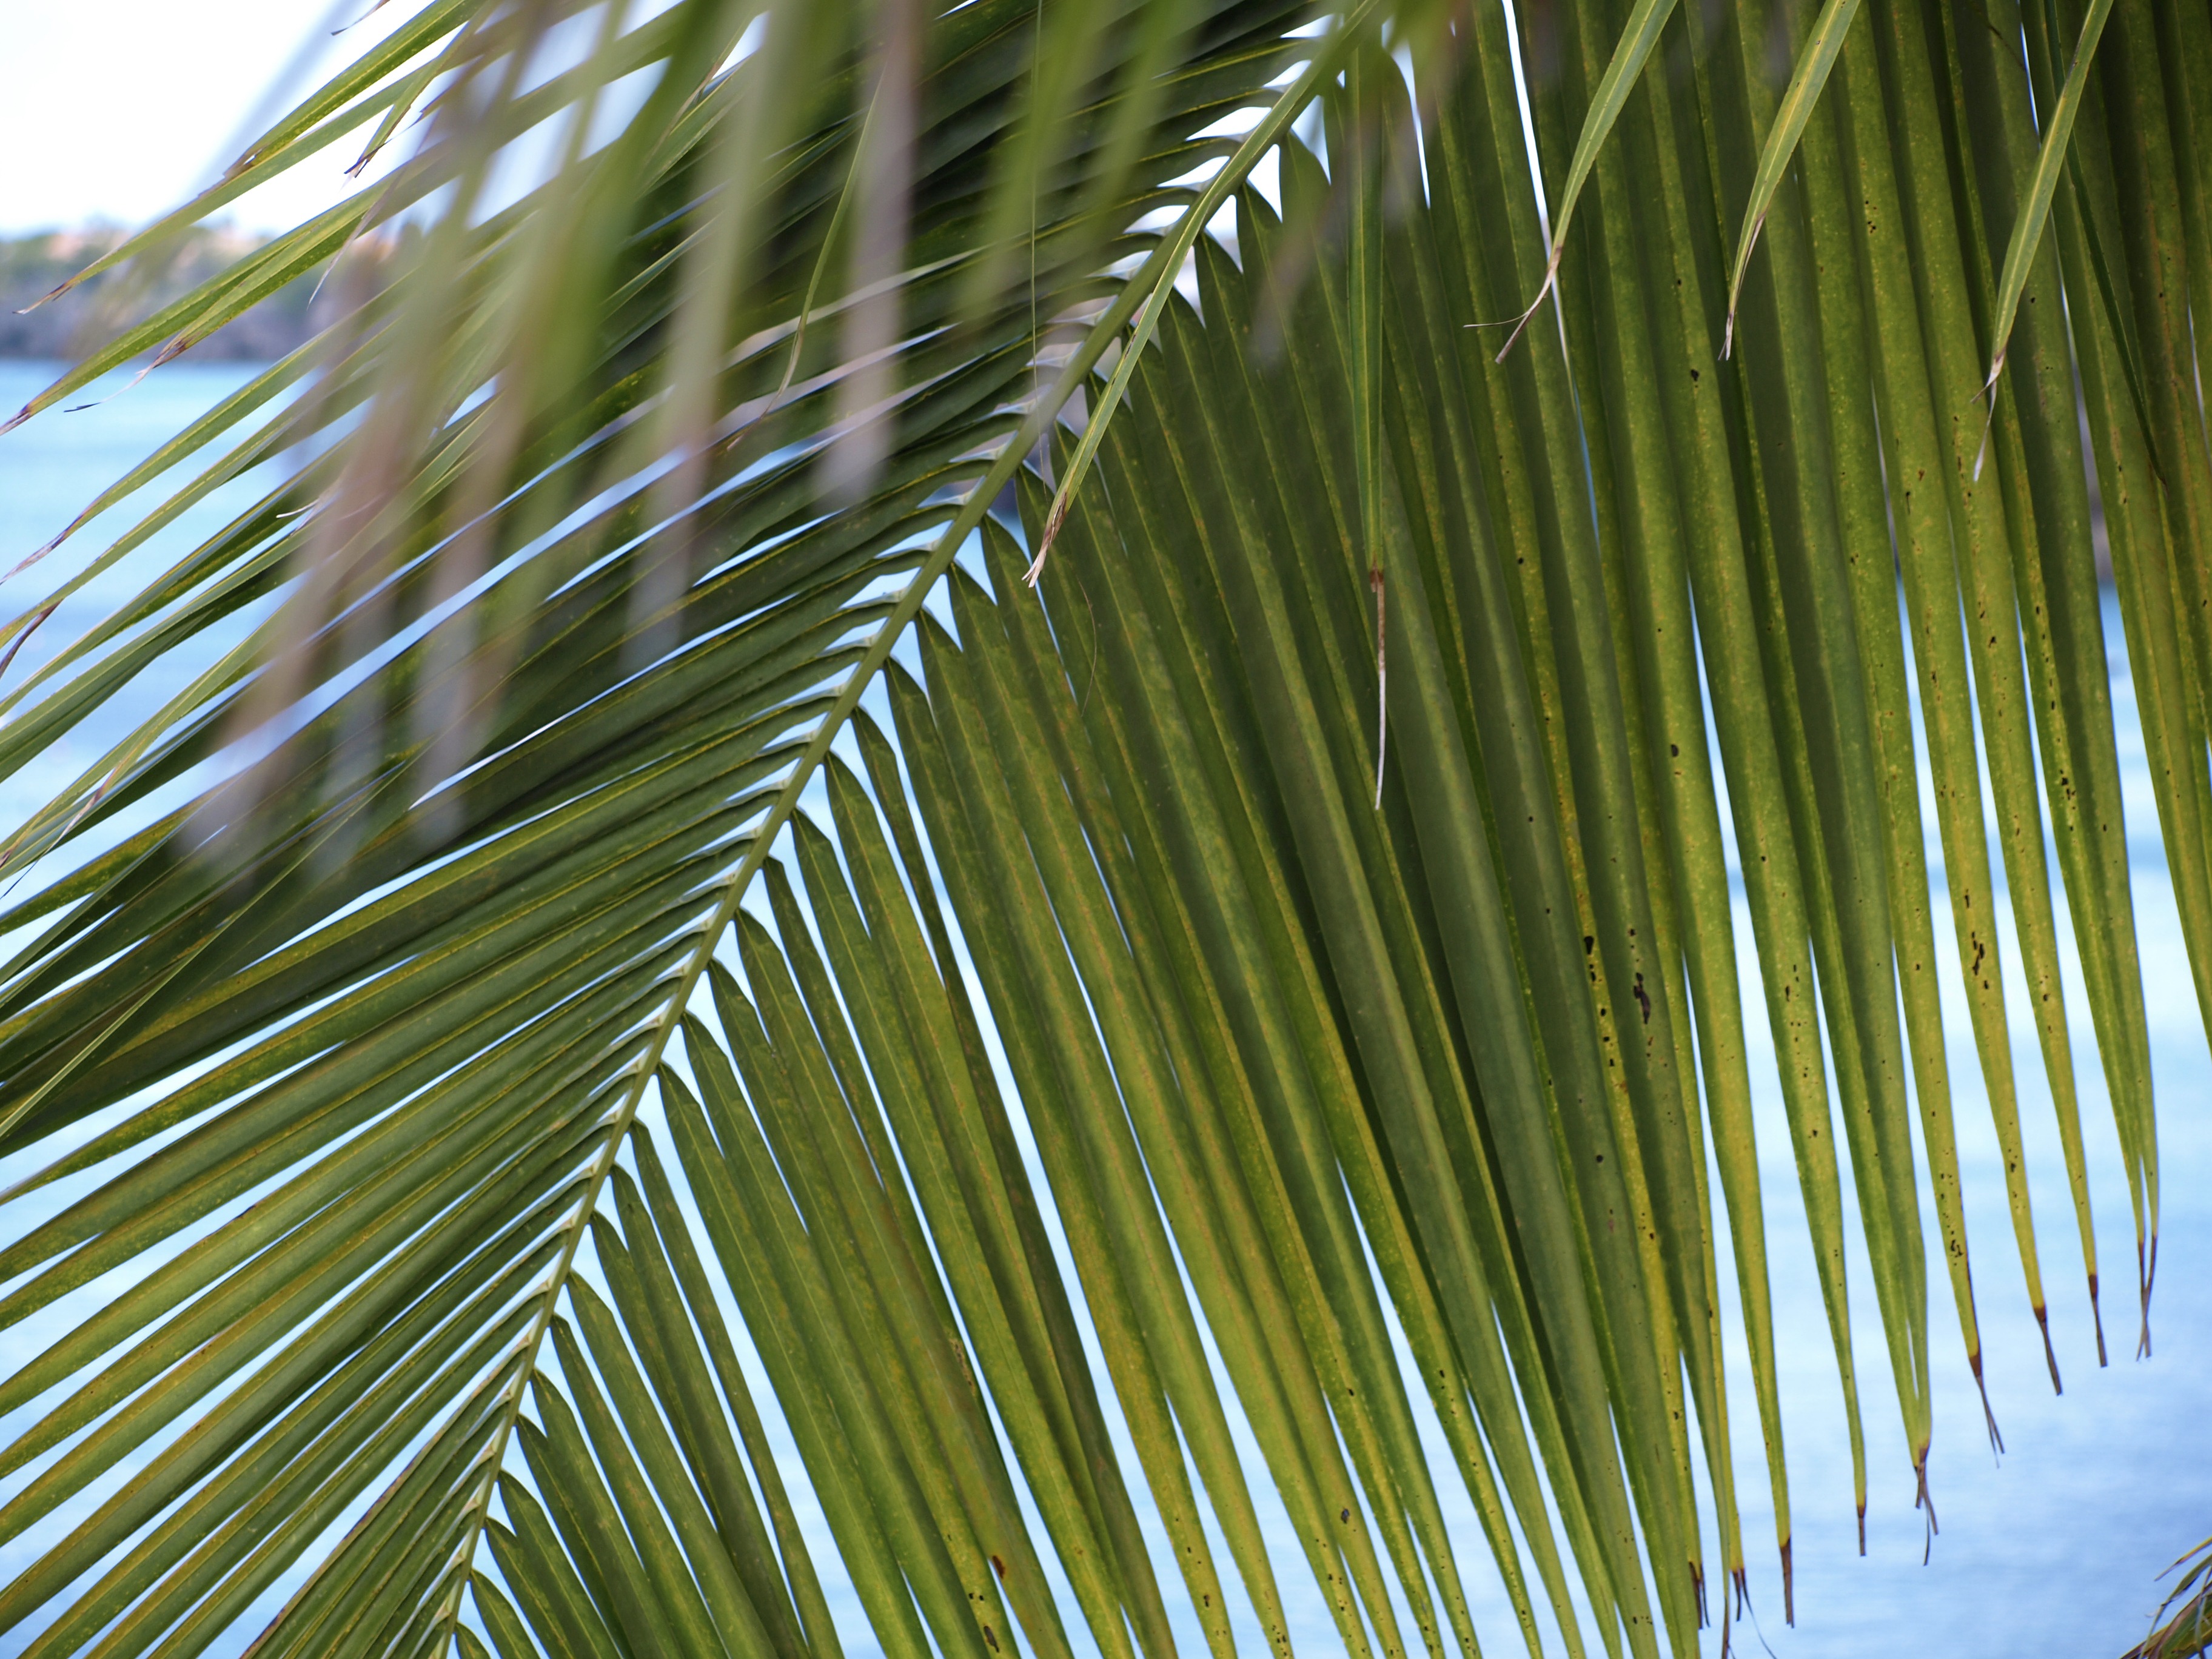
sea, coast, tree, nature, grass, branch, plant, sunlight, leaf, flower, window, view, line, green, palm, botany, fir, flora, frond, close up, leaves, james, the, under, below, hidden, bamboo, before, off, fan shaped, light green, macro photography, palm fronds, grass family, plant stem, woody plant, land plant, arecales, palm family, leaf ribs, palm fan